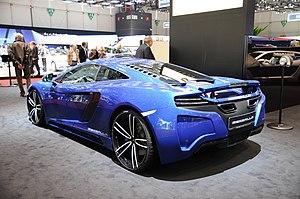
Salon international de l'automobile de Genève 2012